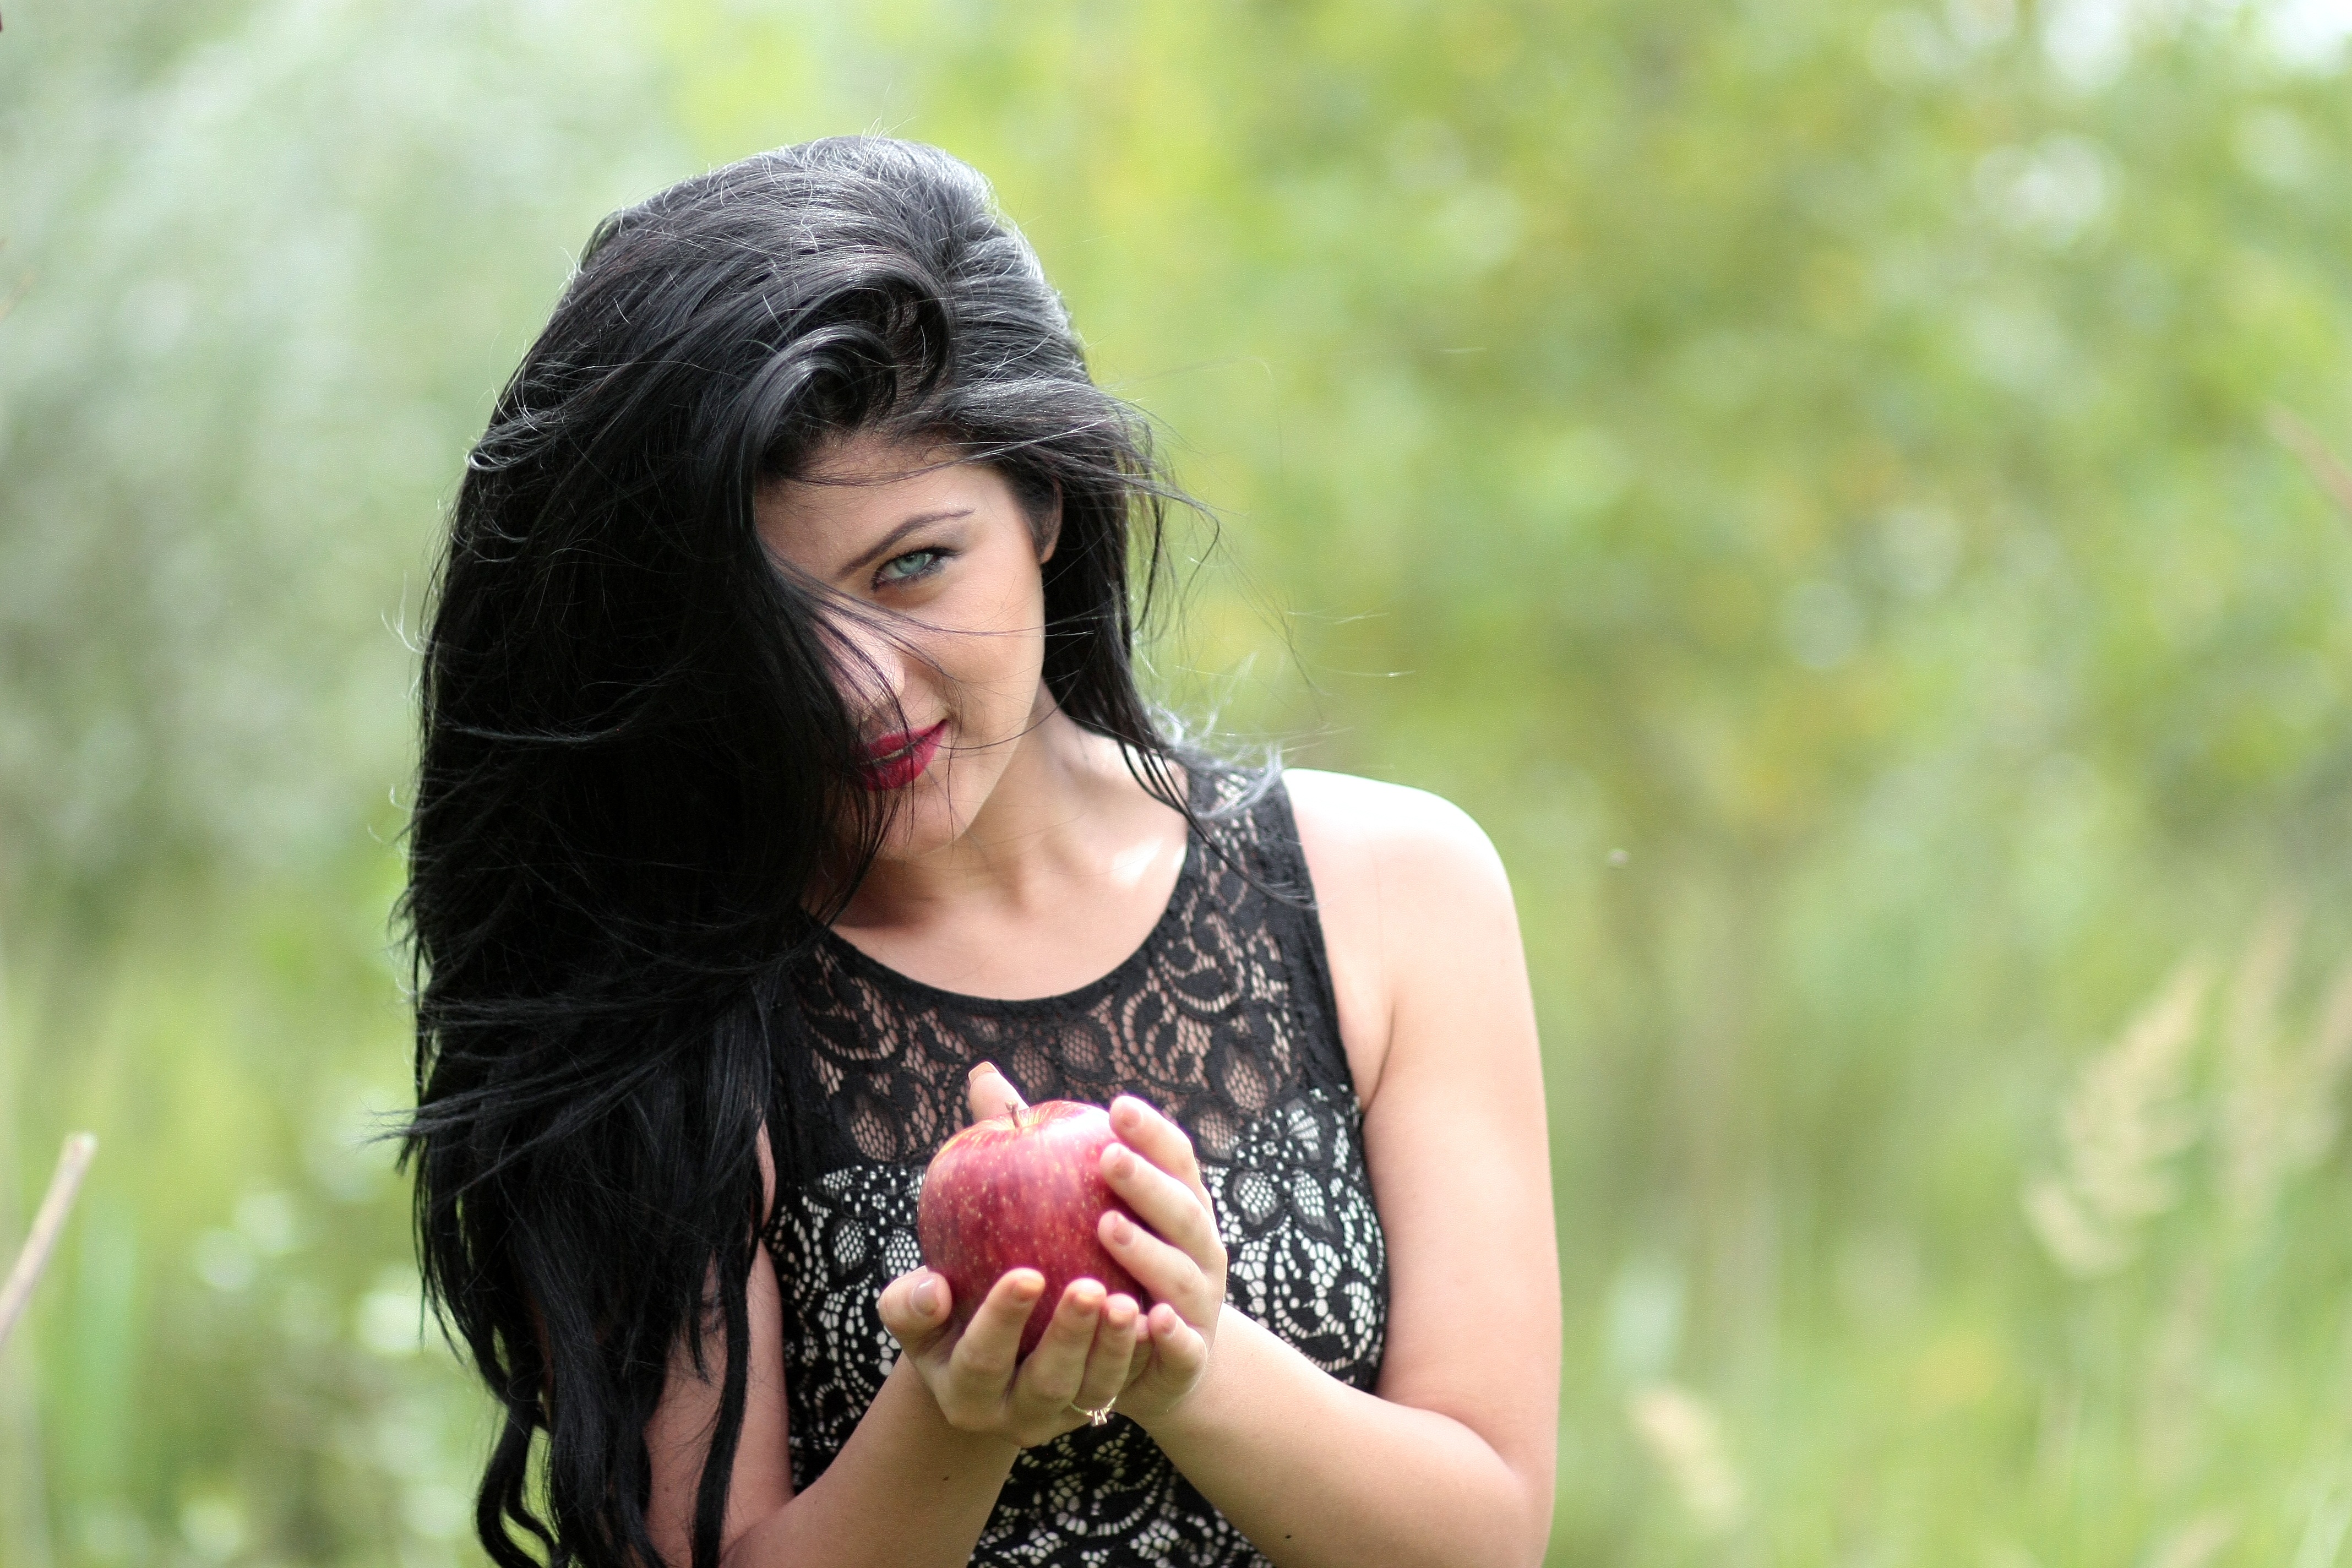
grass, person, girl, woman, hair, photography, sunlight, brunette, portrait, model, romance, lady, temptation, facial expression, hairstyle, long hair, human body, black hair, dress, eye, photograph, skin, beauty, march, emotion, blue eyes, abdomen, photo shoot, seduction, brown hair, portrait photography